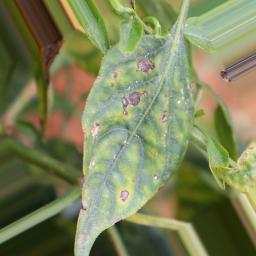
Label: cercospora